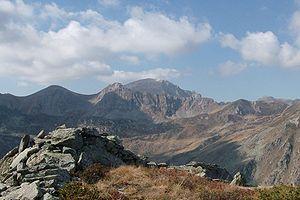
Le Monte Mongioie est un sommet des Alpes ligures qui s'élève à 2 630 m d'altitude, dans le Sud du Piémont, en territoire italien. Il est le deuxième plus haut sommet du massif après la pointe Marguareis, qui se situe à l'ouest.